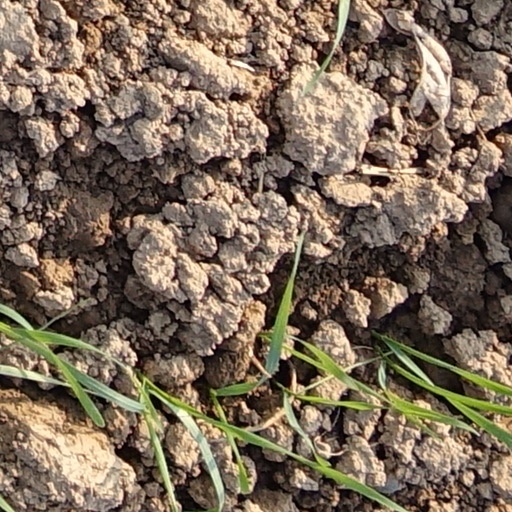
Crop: wheat